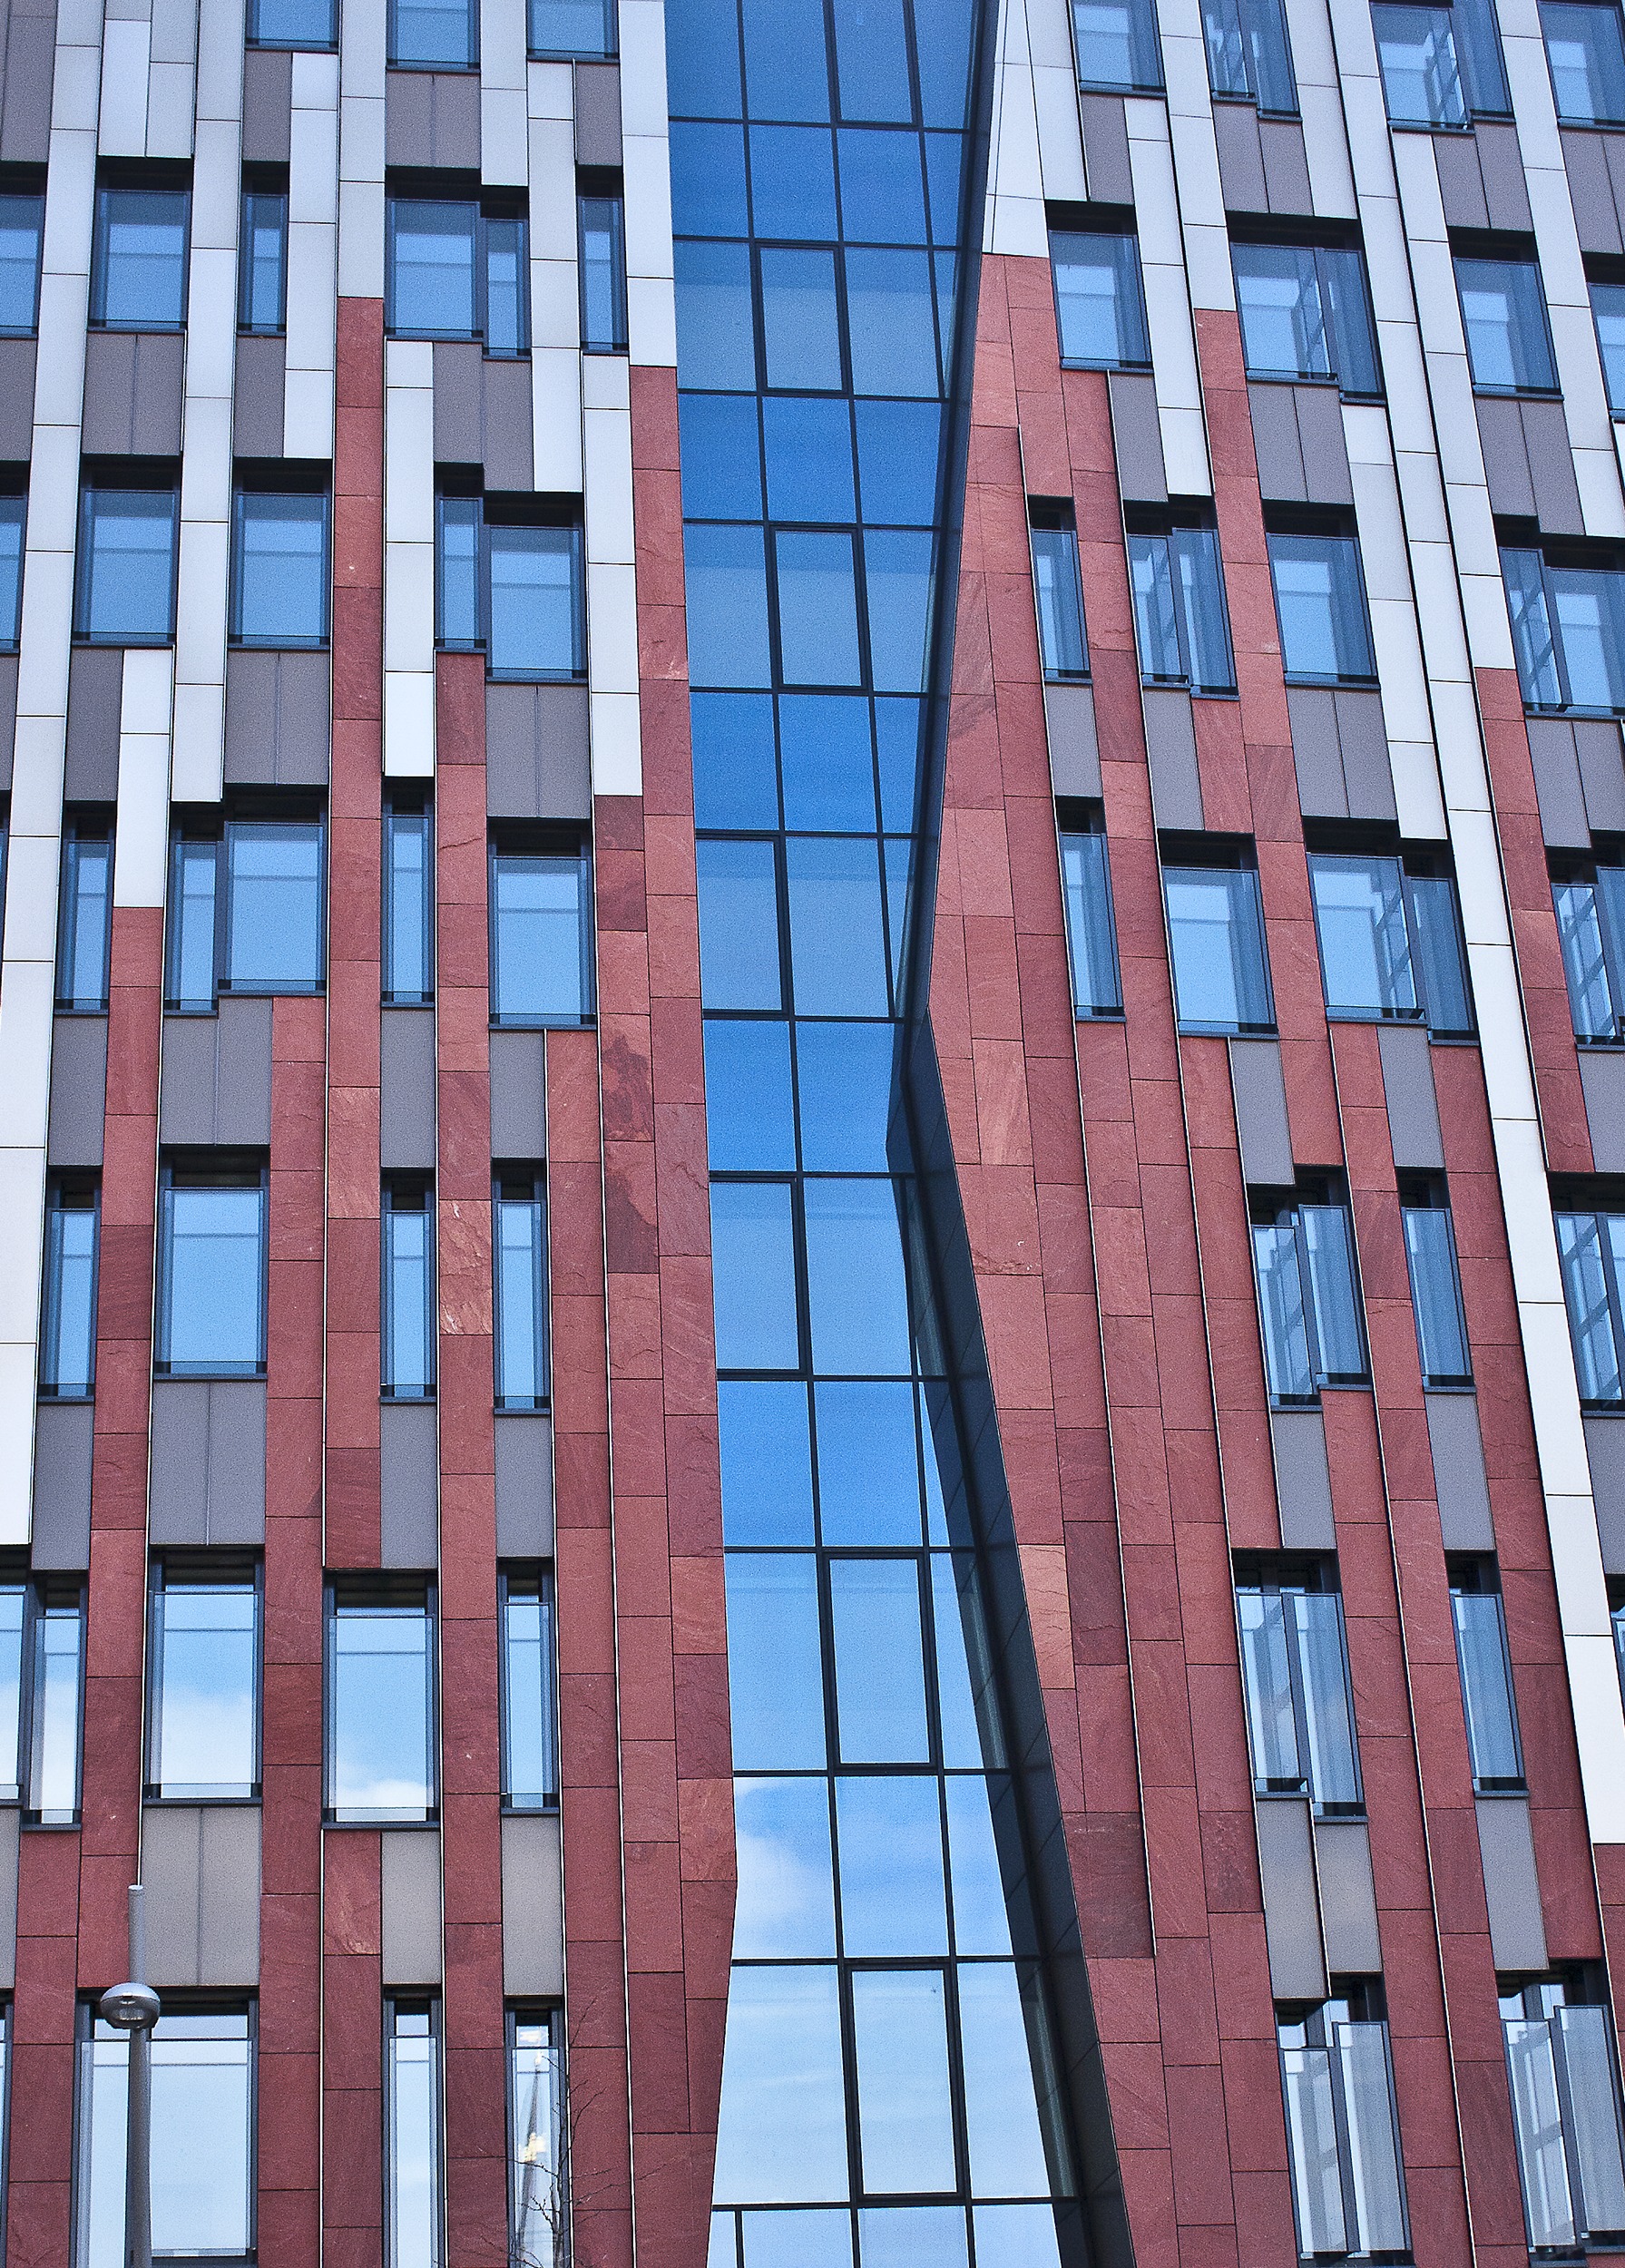
architecture, window, building, city, home, skyscraper, urban, downtown, line, facade, port, brick, modern, tower block, homes, germany, hamburg, neighbourhood, harbour city, urban area, residential area, tokyo road